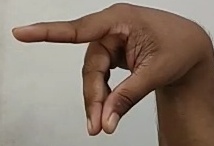
ASL sign: P